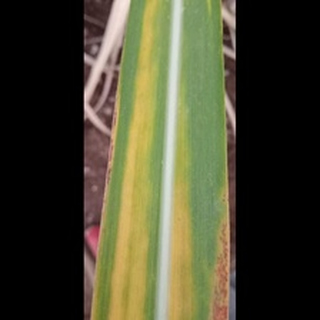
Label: sugarcane_yellow_leaf_disease